Military Command Council for the Salvation of the Republic

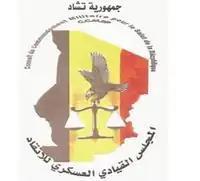
Logo of the group

The Military Command Council for the Salvation of the Republic (abbreviated CCMSR) is a Chadian militant rebel group that seeks to overthrow the government of Chad. Founded in 2016, it currently operates in the border regions of northern Chad, southern Libya, eastern Niger, and western Sudan. The CCMSR has become involved in the Second Libyan Civil War, and took control of the Kouri Bougoudi area in northern Chad in 2018.